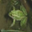
Label: frog